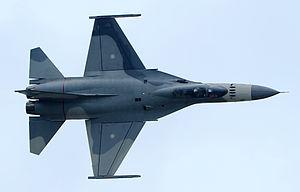
L'AIDC F-CK-1 Ching-Kuo est un avion de chasse taïwanais construit par AIDC. Il est basé sur le F-16. Le F-CK-1 est baptisé Ching-Kuo du prénom du fils défunt du président Tchang Kaï-chek.